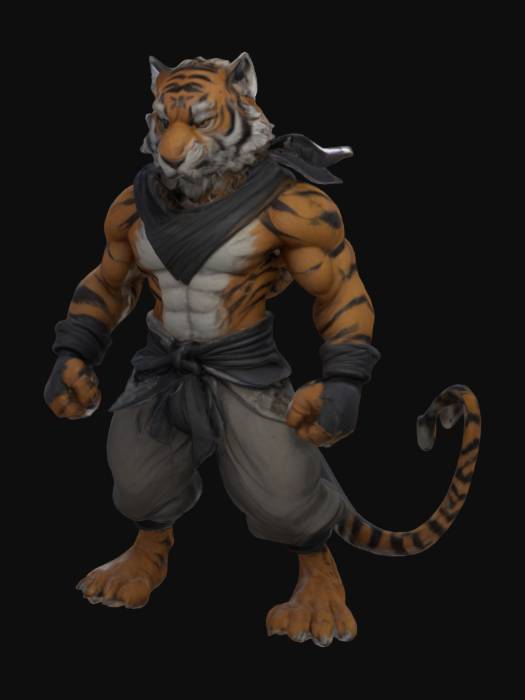
미적 점수 (1~10점): 7